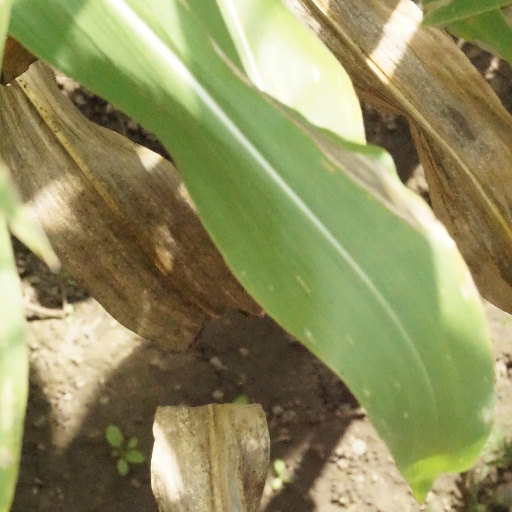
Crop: maize; corn